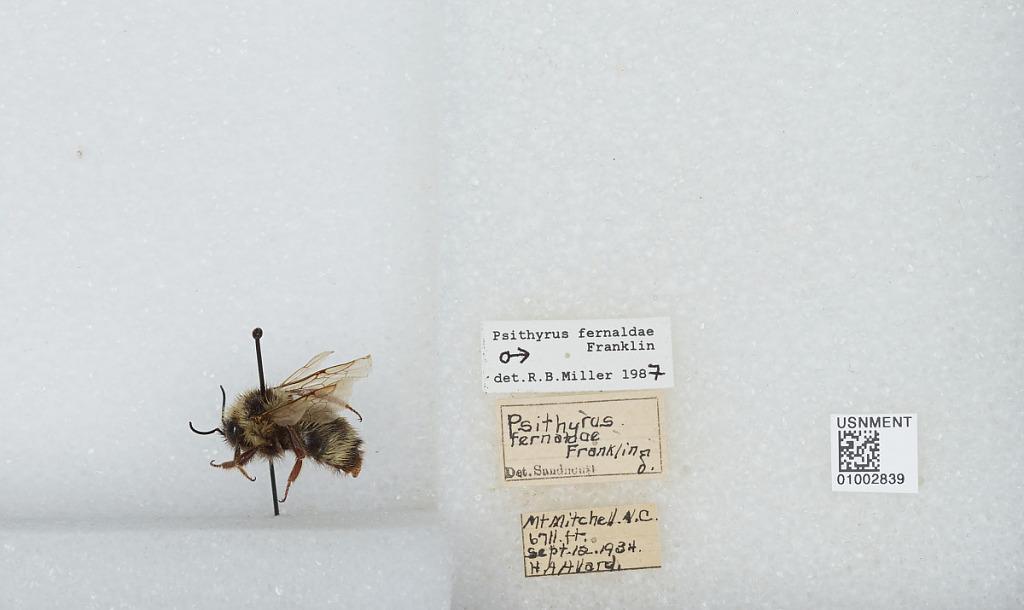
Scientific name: Bombus (Psithyrus) fernaldae (Franklin)
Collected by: H. Avard
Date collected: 1934-9-12
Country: United States
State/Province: North Carolina
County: Yancey
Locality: Mount Mitchell
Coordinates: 35.7647, -82.265
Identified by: Miller, R. B.